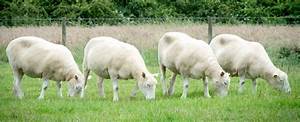
Label: sheep